Geordie Shore series 20

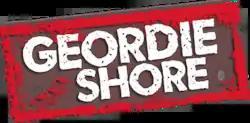

The twentieth series of "Geordie Shore", a British television programme based in Newcastle upon Tyne began airing on 29 October 2019 and concluded on 24 December 2019 following ten episodes. After the departures of Holly Hagan, Scott Timlin, Sophie Kasaei from the previous series, it was confirmed that former cast members Abbie Holborn and James Tindale would be returning to the show as their replacements. Filming locations include a trip to the Algarve in Portugal. As well as this, former cast member Adam Guthrie made regular appearances throughout. This series was also the last to feature Sam Gowland and Tahlia Chung.